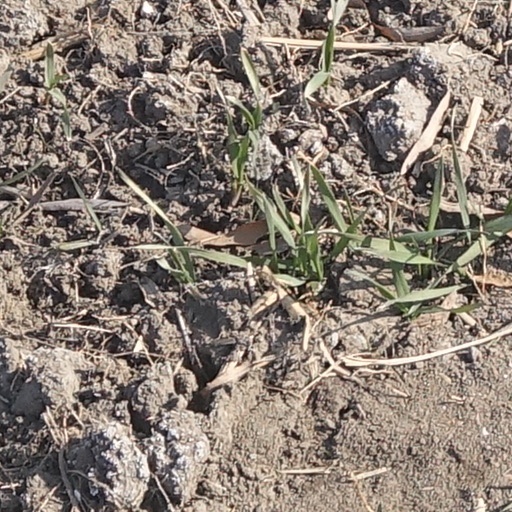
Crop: wheat